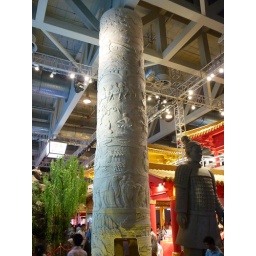
Found in the 'Chinese Provinces Pavilion' Inside the ground floor of the Chinese Pavilion.